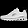
Label: Sneaker